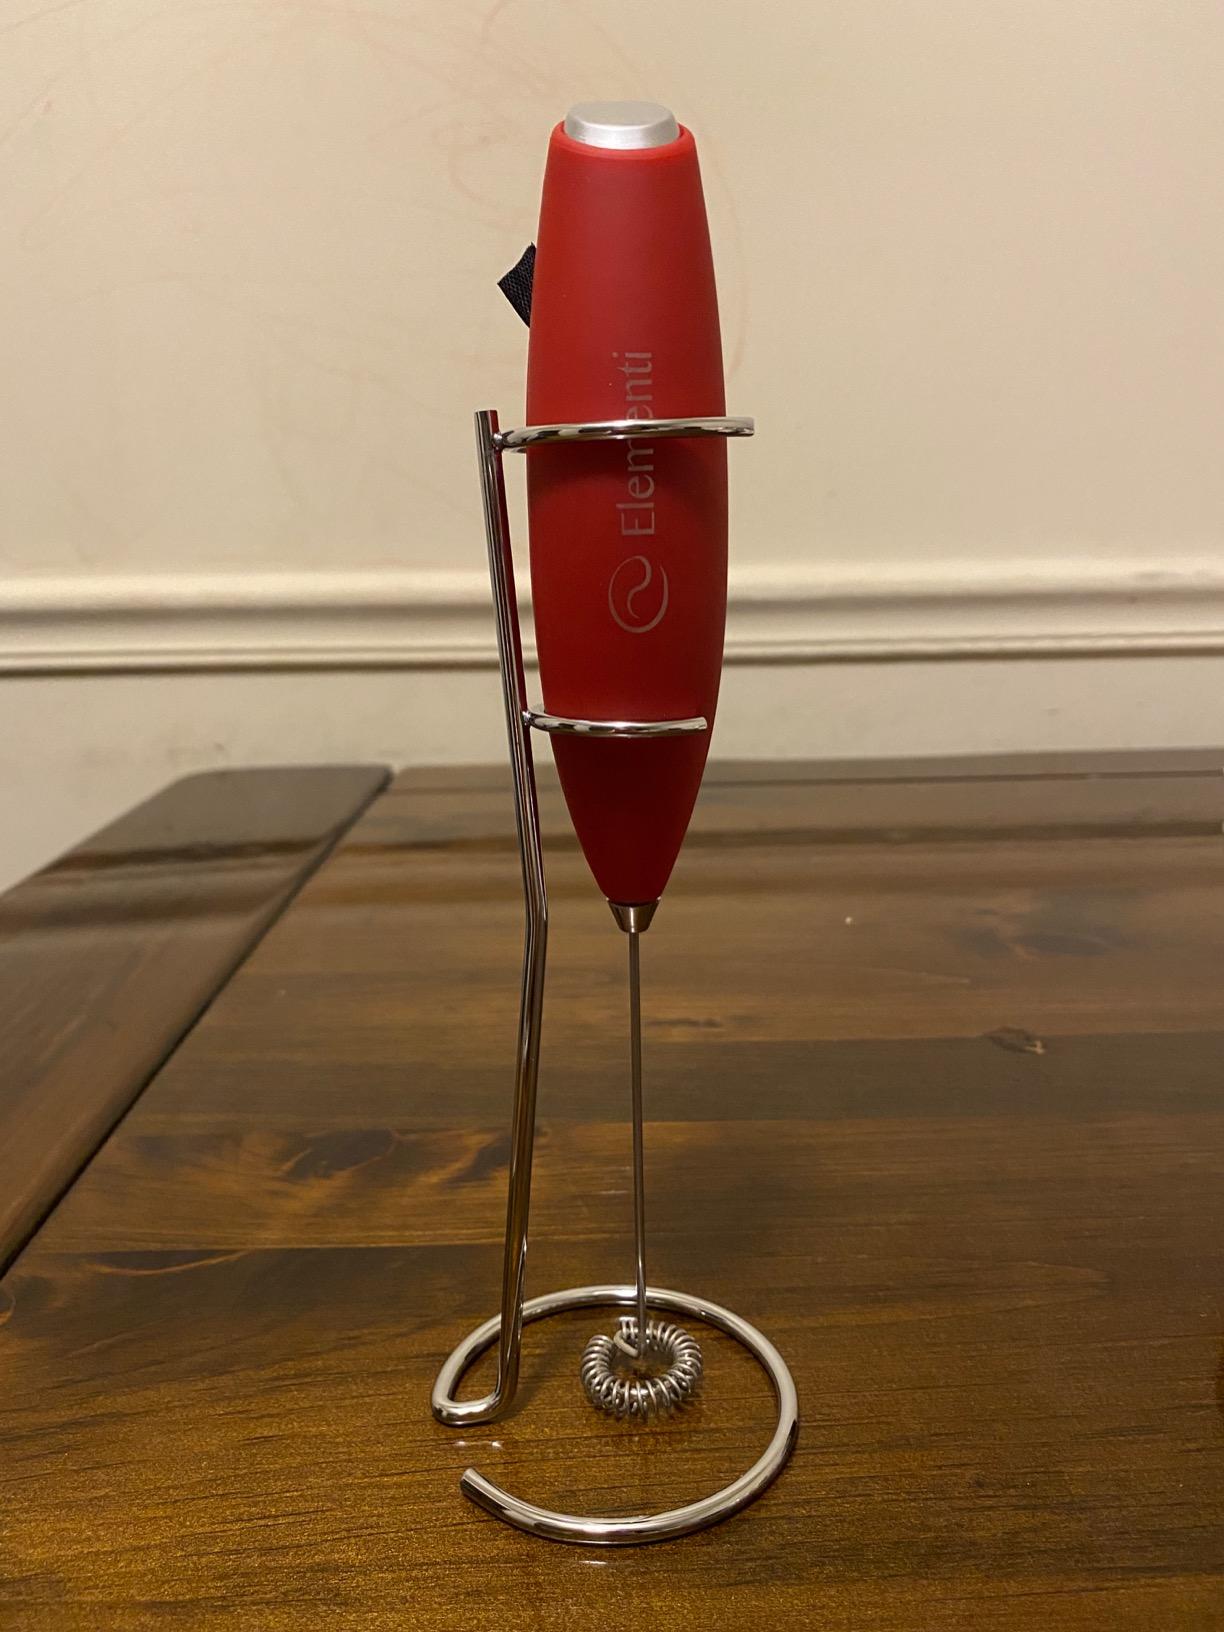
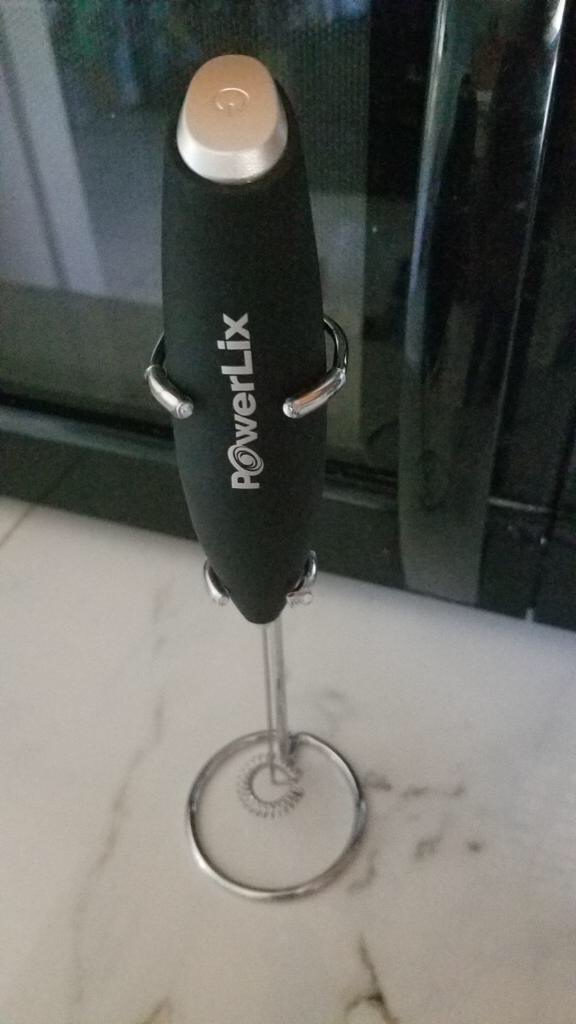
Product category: items_mixer
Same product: no